Keizo Dohi

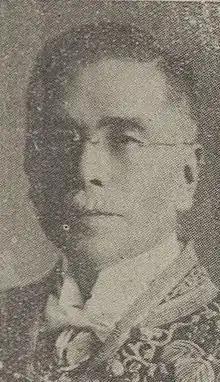
Keizō in 1929

(1866-1931) was born in Fuchu (today's Echizen-city, Fukui Prefecture). He was a Japanese professor of dermatology and syphilis, and chair of the department of dermatology and syphilis at the University of Tokyo.